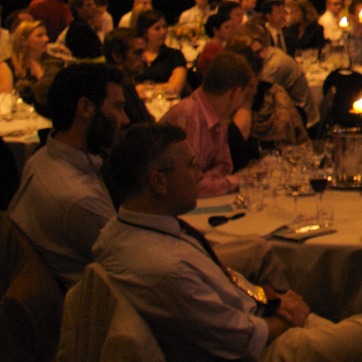
Material: skin